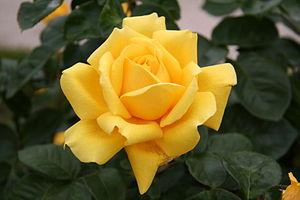
Rose Gina Lollobrigida - Roseraie de Bagatelle (Paris, France).